Cooper Union

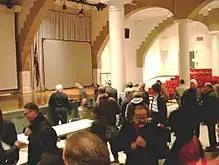
The interior of the Great Hall, 2005

Cooper's dream was to give talented young people the one privilege he lacked: a good education from an institution which was "open and free to all". To achieve these goals, Cooper designated the bulk of his wealth to The Cooper Union. According to "The New York Times" in 1863, "It was rare that those of limited means, however eager they might be to acquire a knowledge of some of the higher branches of education, could obtain tuition in studies not named in the regular course taught in our public schools." Discrimination based on ethnicity, religion, or sex was expressly prohibited.